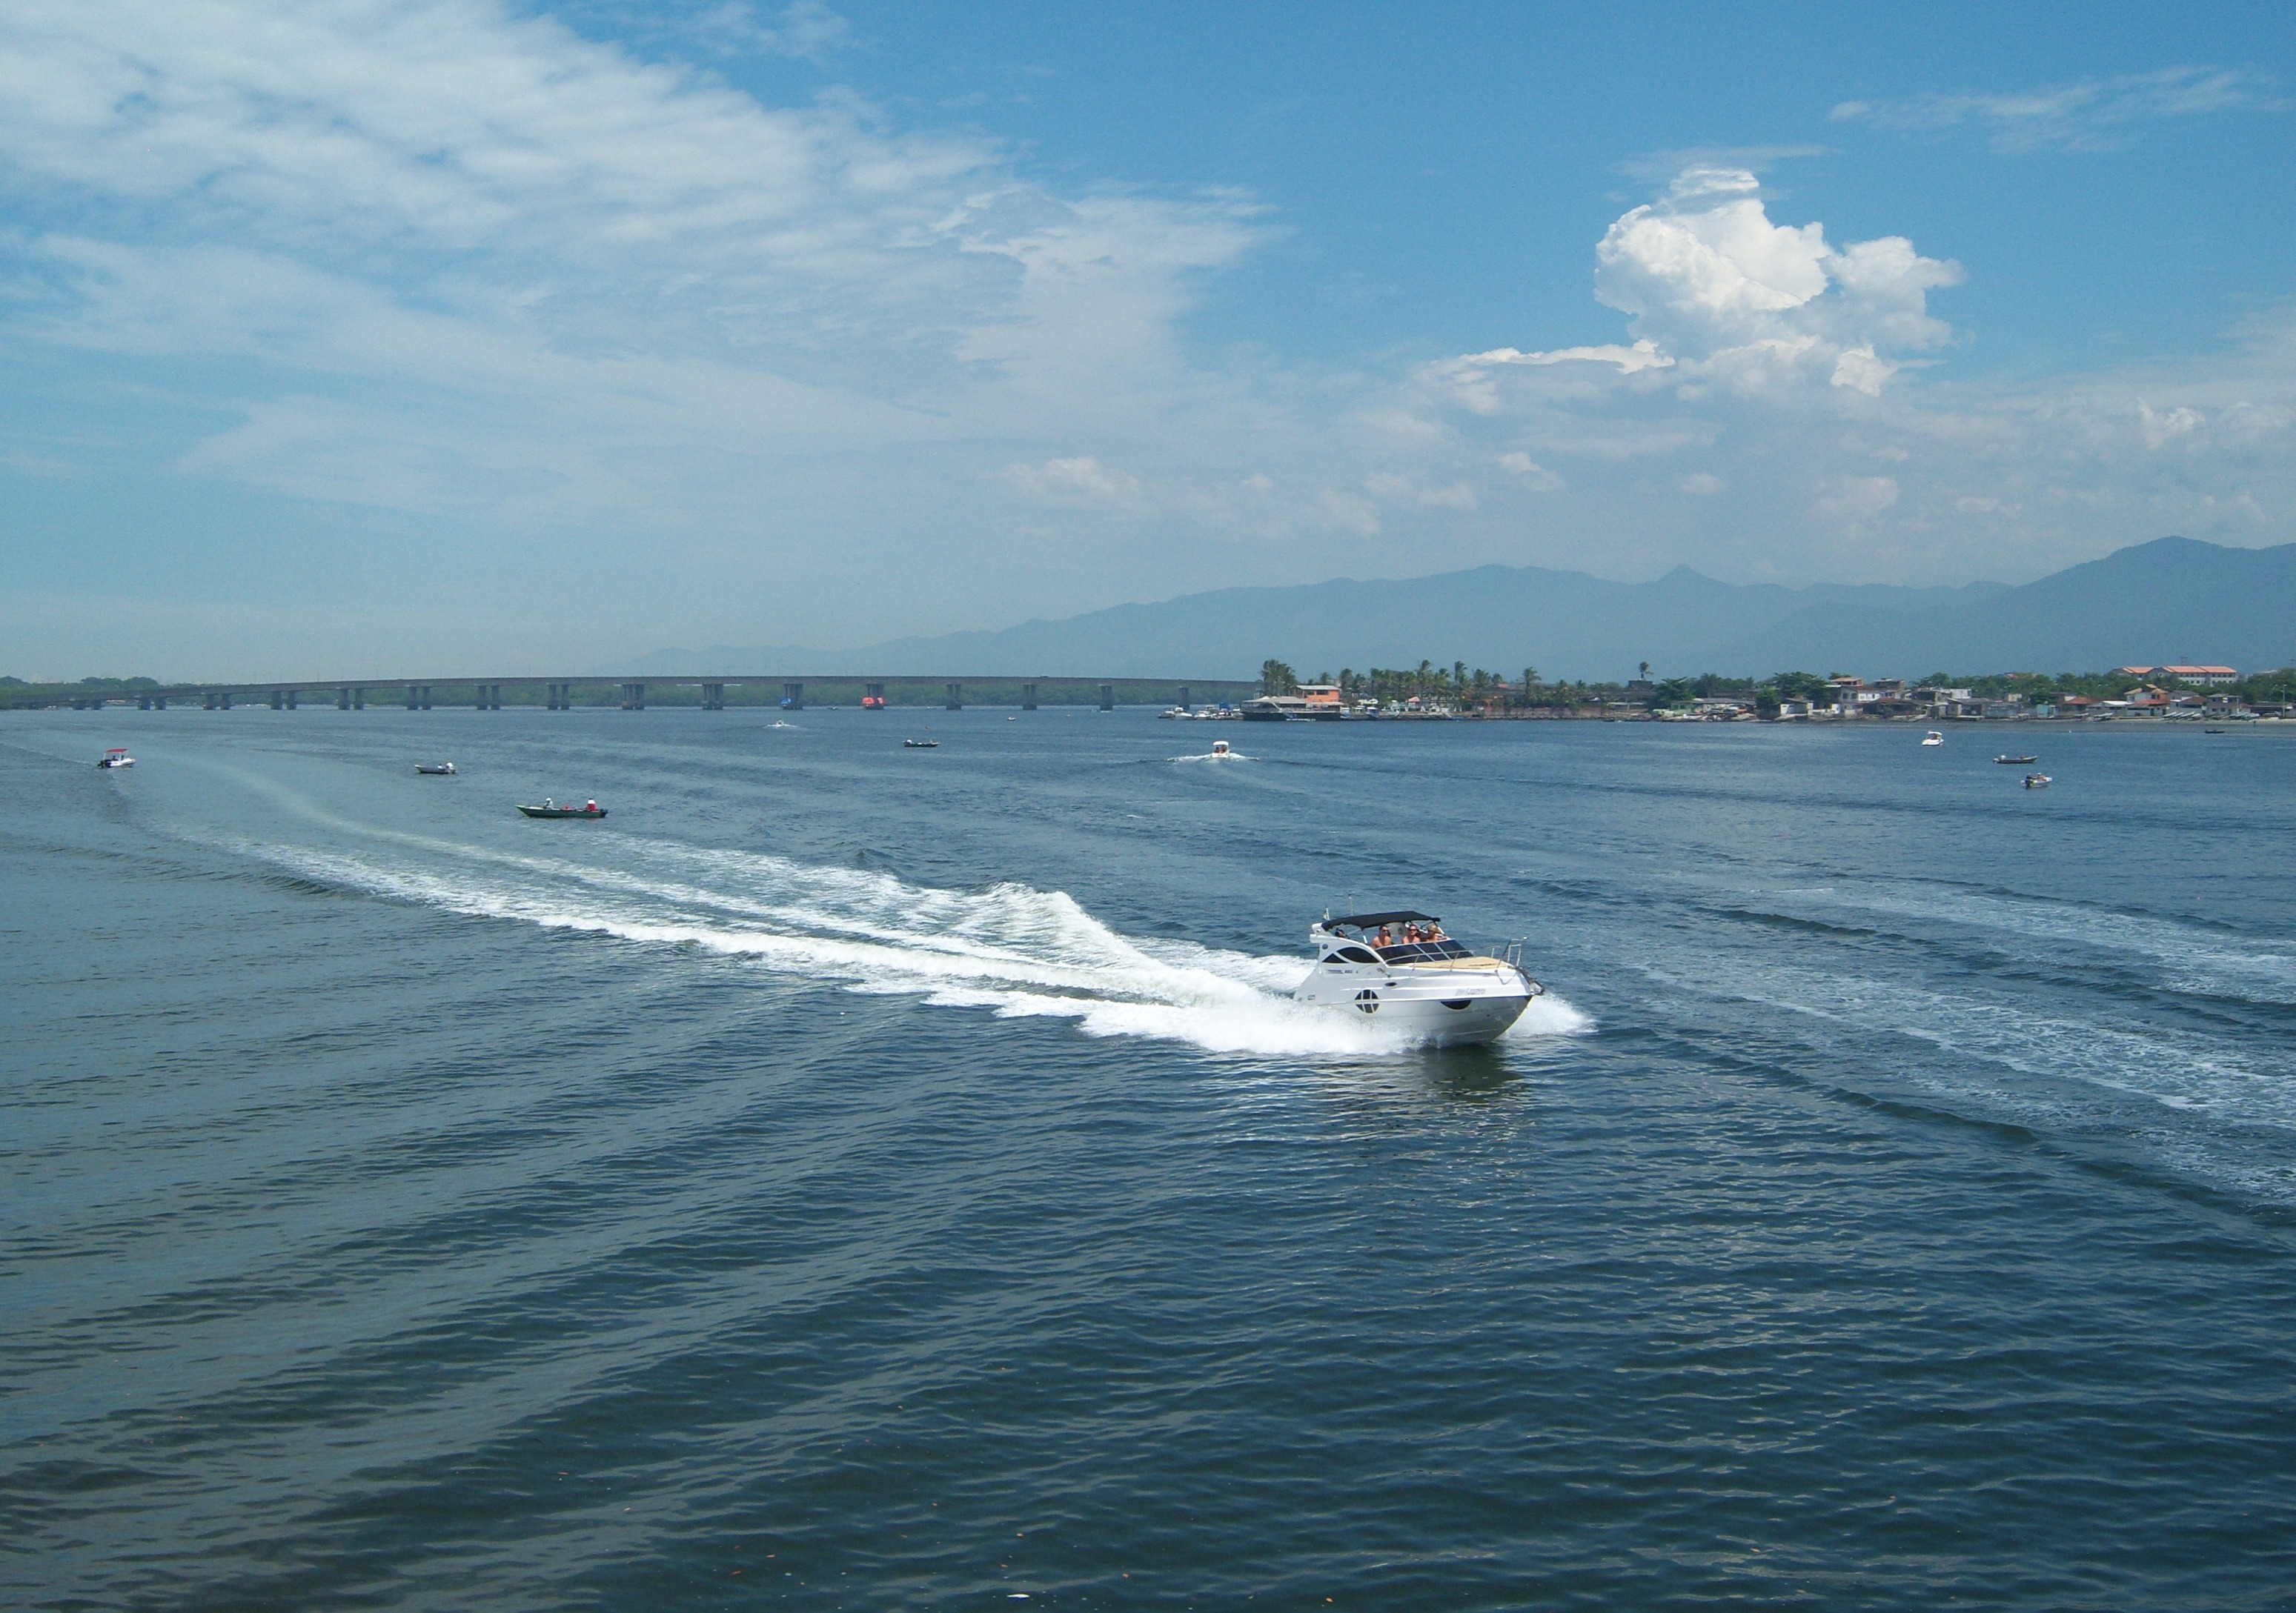
beach, sea, coast, ocean, horizon, sky, boat, shore, wave, vehicle, bay, speed, speedboat, boating, mar, litoral, wind wave, s o vicente